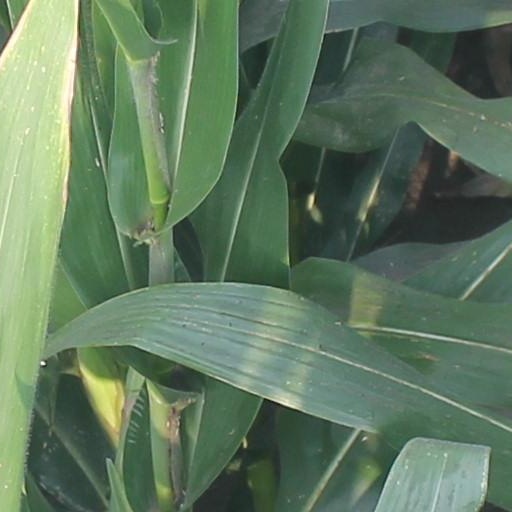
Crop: maize; corn